Dvoyanka

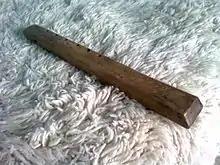
Dvoyanka (Bulgarian double flute)

The Bulgarian dvoyanka is a double flute made of a single piece of wood, with six sound holes on one side.